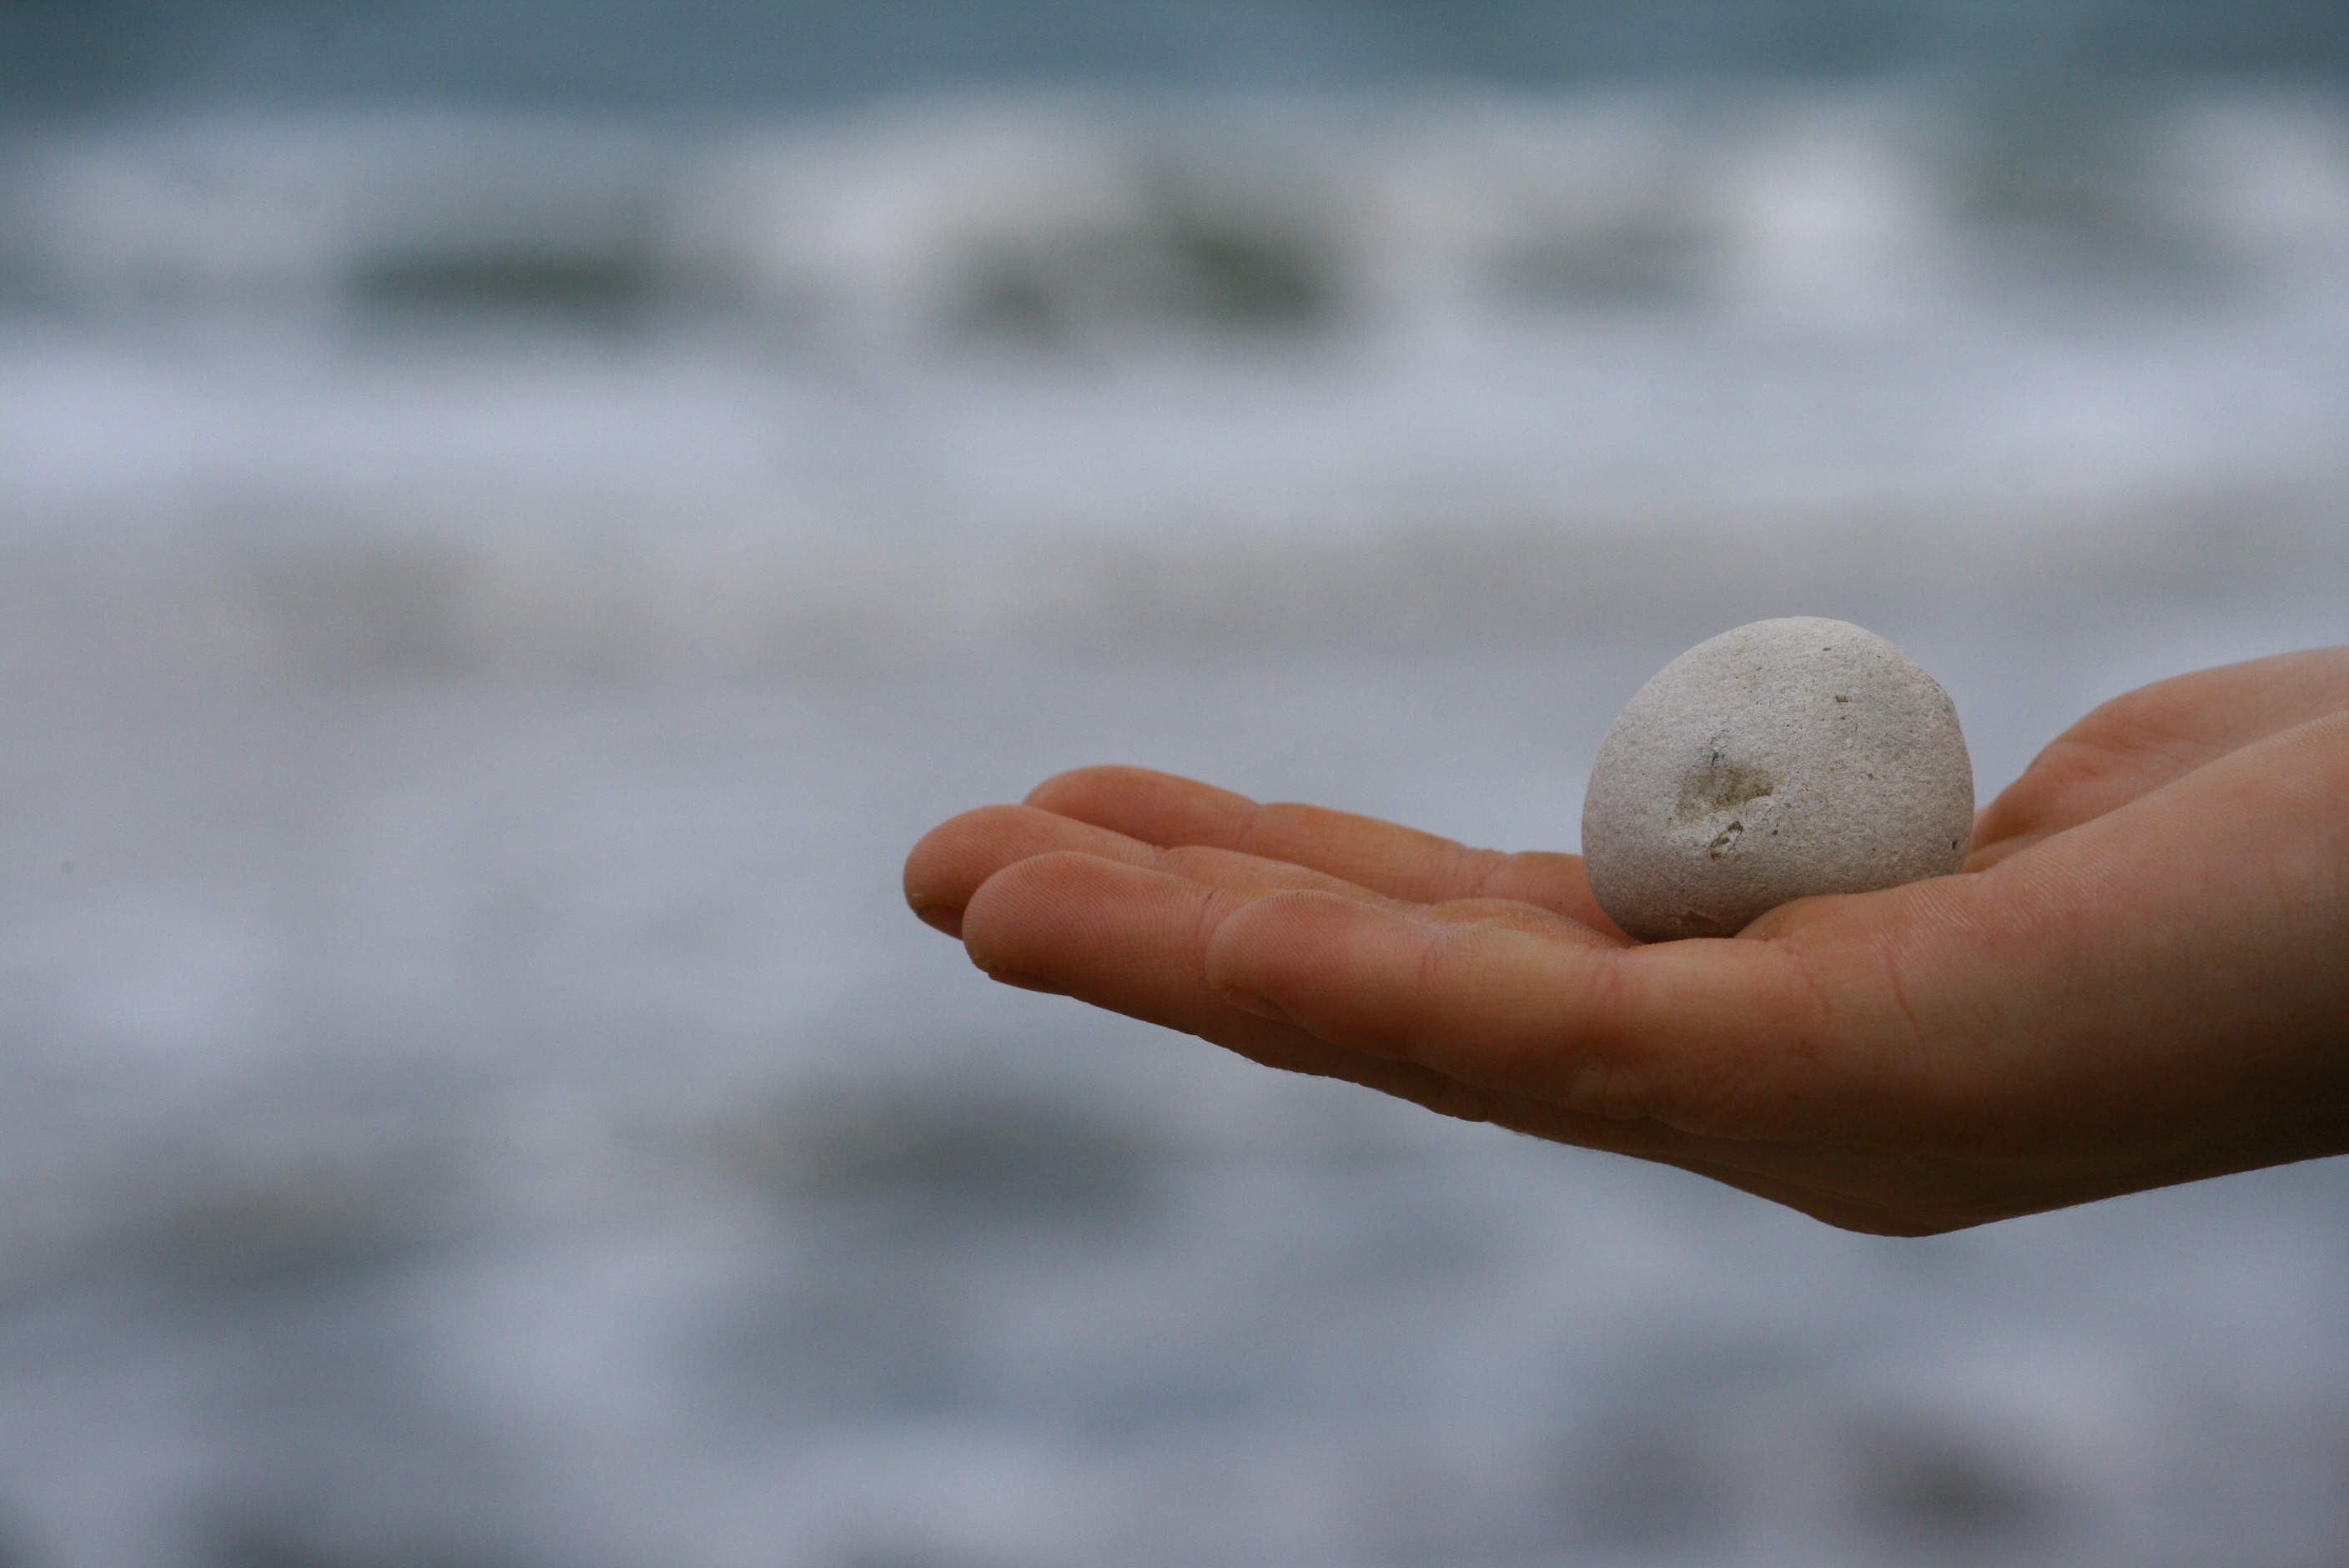
hand, beach, sea, sand, ocean, cloud, photography, play, sunlight, morning, kid, stone, vacation, young, finger, weather, child, playing, leisure, close up, fun, macro photography, child hand